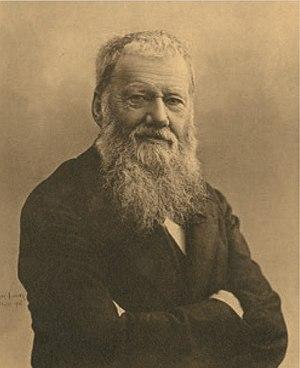
Marc Thury, professeur ordinaire en sciences, université de Genève, 1900
La Société genevoise d'instruments de physique est fondée en 1862 à la suite de l'association d'Auguste De la Rive et de Marc Thury en 1858 déjà. Le premier atelier est abrité dans une villa située à Plainpalais, Genève. En 1989, l'entreprise quitte son site d'origine situé au centre ville de Genève pour la zone industrielle de Meyrin-Satigny. L'entreprise est mise en faillite en 2002. Renommée Société Instruments Physique, une nouvelle structure est relancée en 2004 par un fonds d'investissement. Une nouvelle faillite est prononcée en 2005. En 2006, Starrag Group reprend les activités de la SIP.